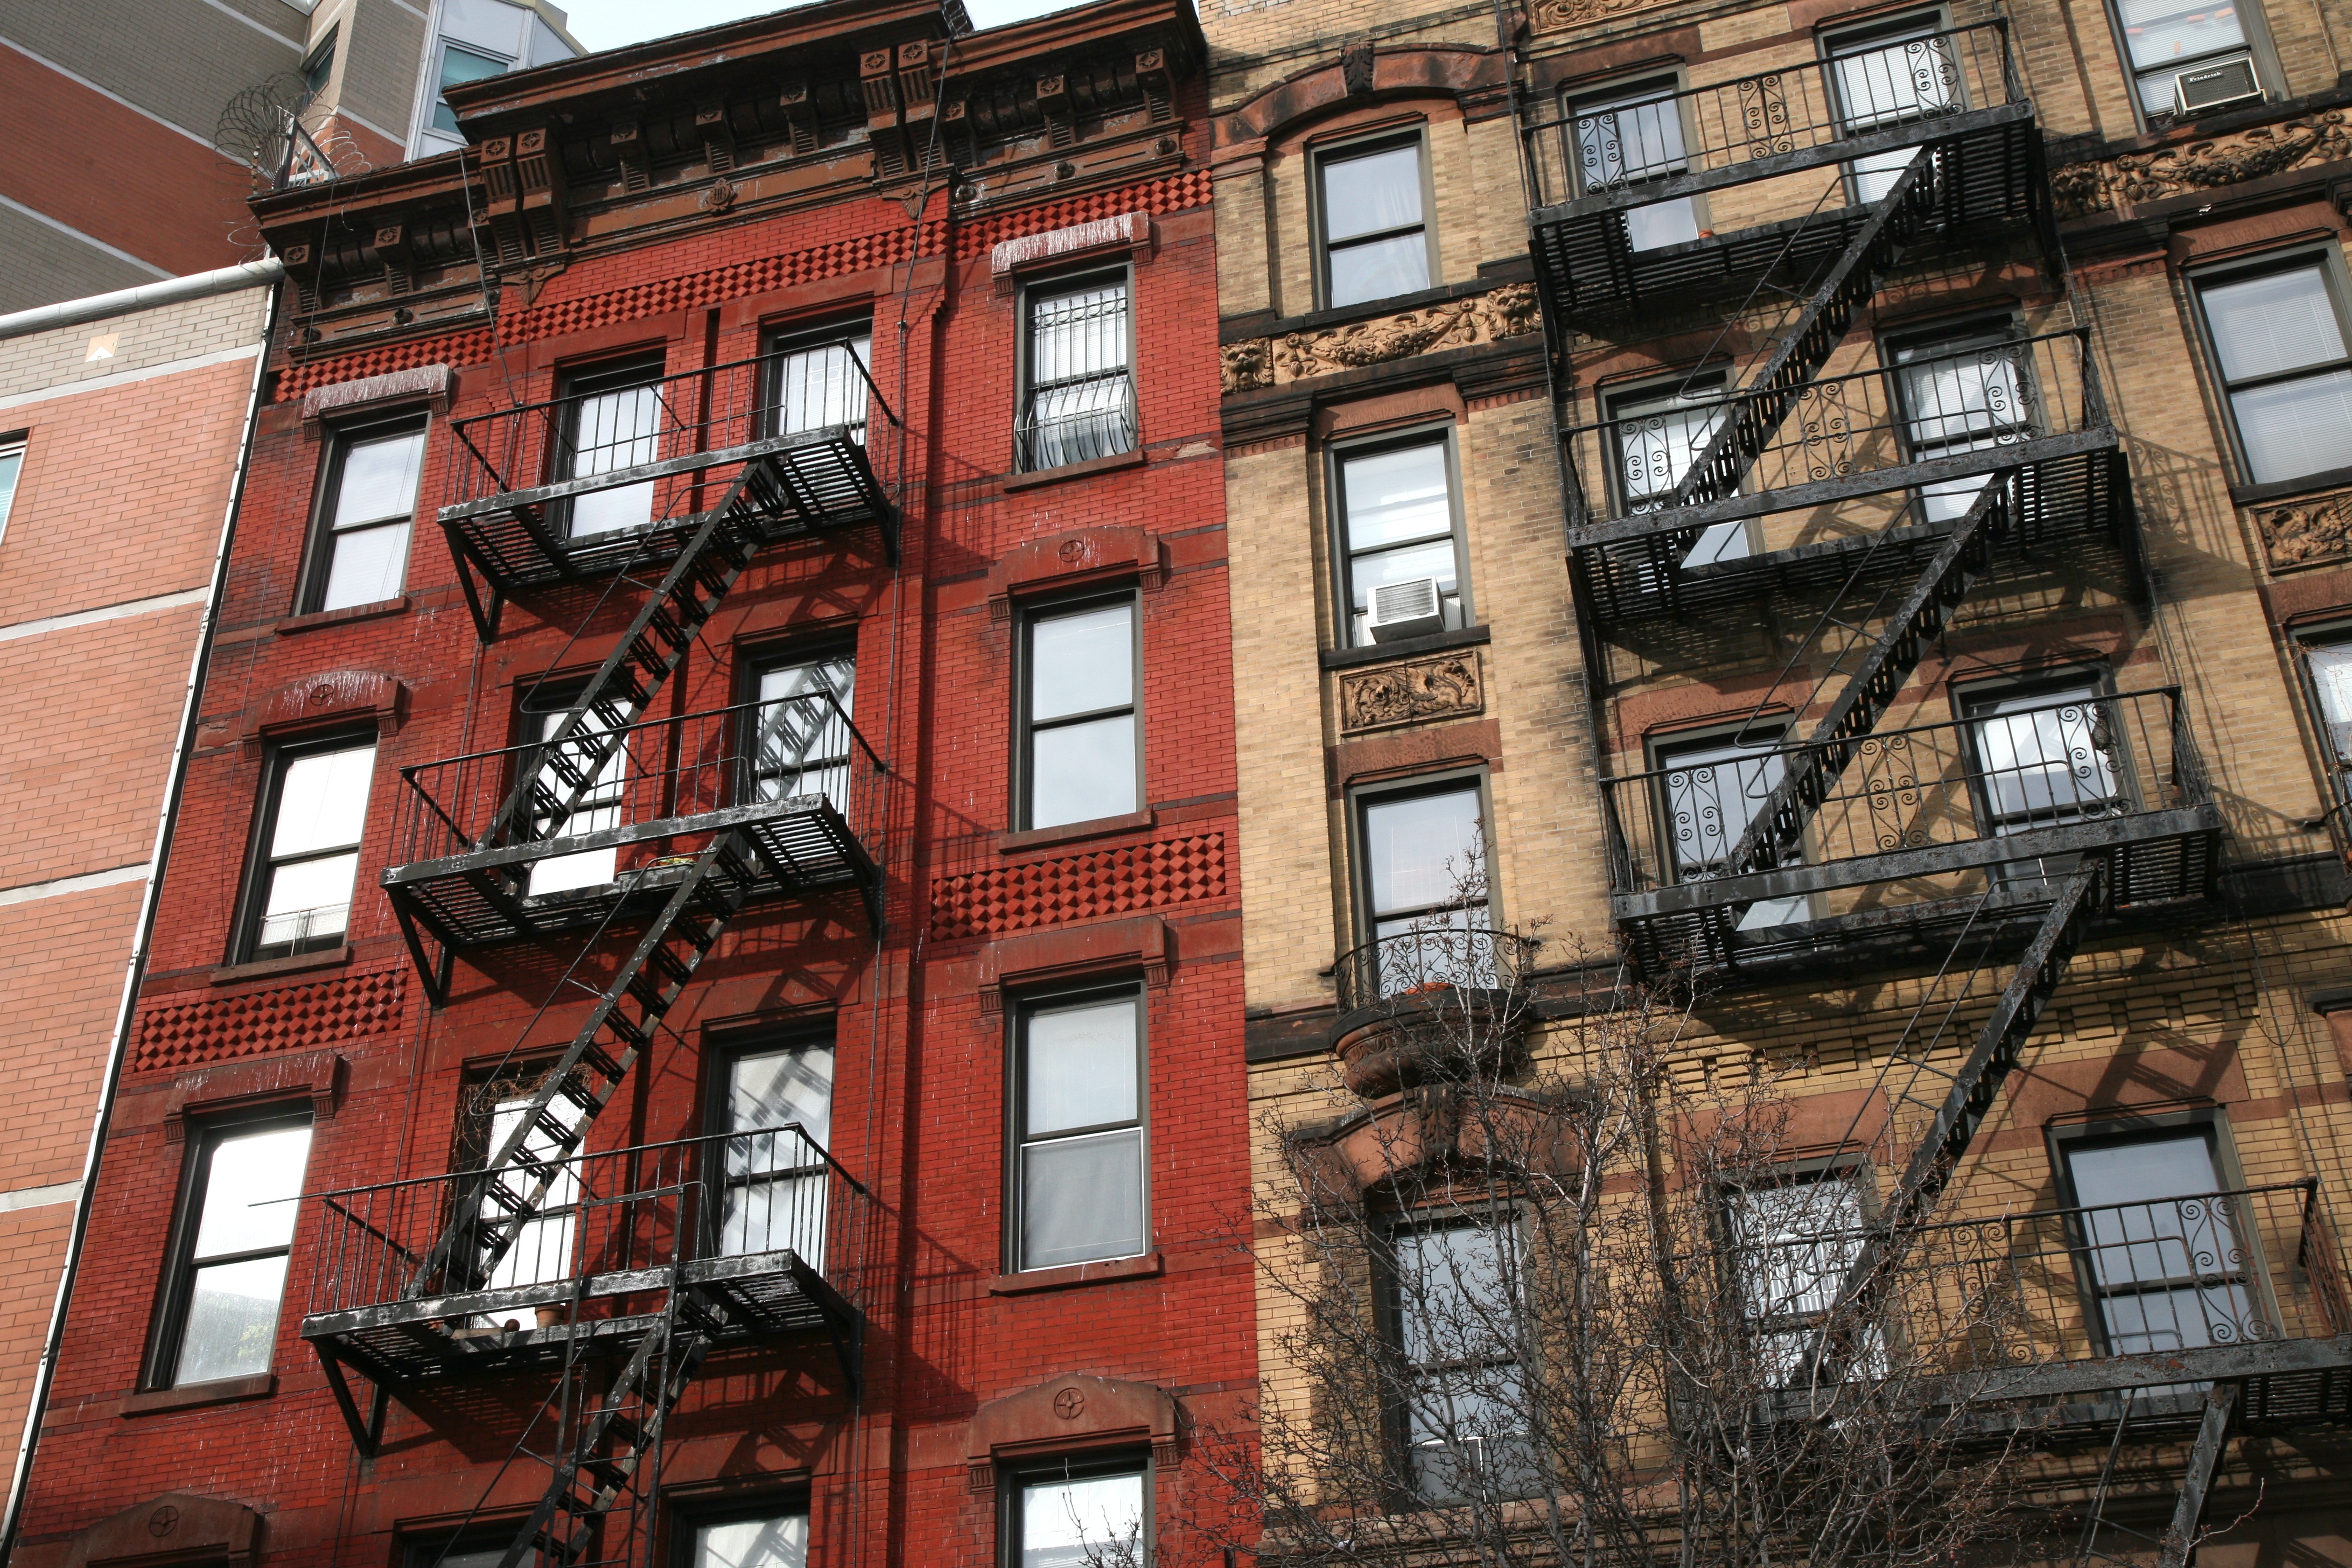
architecture, house, window, building, wall, manhattan, downtown, nyc, facade, brick, newyork, fireescape, newyorkcity, ny, eastvillage, neighbourhood, urban area